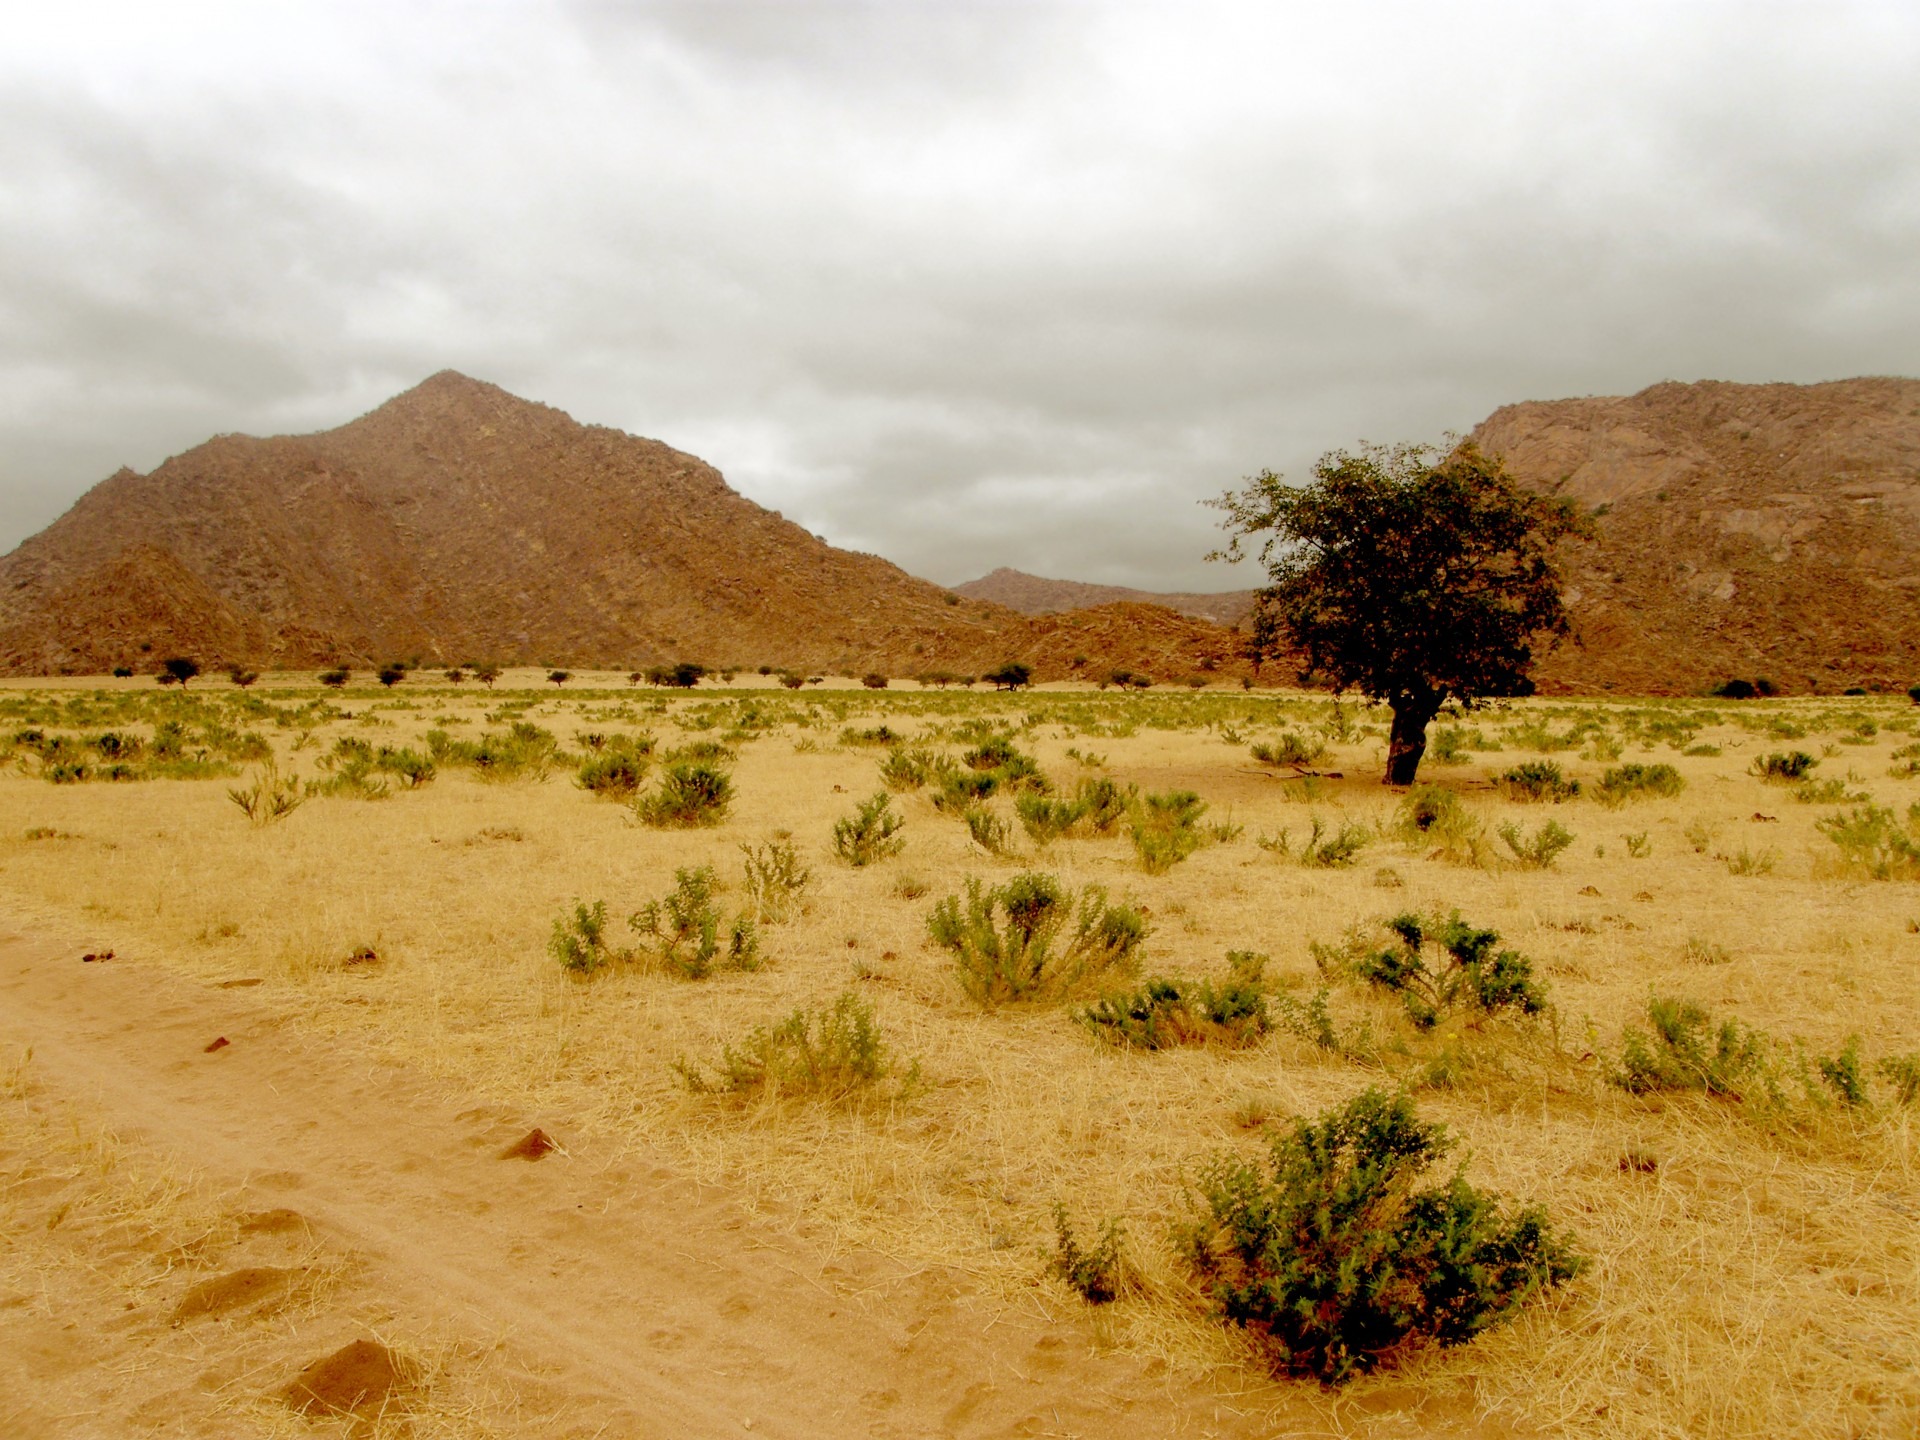
landscape, tree, sand, wilderness, mountain, field, prairie, hill, desert, barren, valley, soil, bare, lonely, savanna, plain, rocks, geology, grassland, badlands, plateau, ecosystem, wadi, stark, steppe, rural area, landform, namibia, expanse, natural environment, geographical feature, aeolian landform